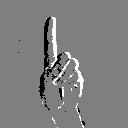
ASL letter: d